Azcapotzalco

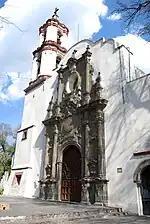
Facade of the parish of San Felipe and Santiago Apóstoles

Residents of Azcapotzalco are referred to as Chintololos. There are several stories as to the origin of the term, but Azcapotzalco chronicler José Antonio Urdapilleta states that it came from a disrespectful Aztec term “tsintli- tololontic” which means excessively round buttock. Over time the pronunciation changed to the current and its disrespectful meaning disappeared.